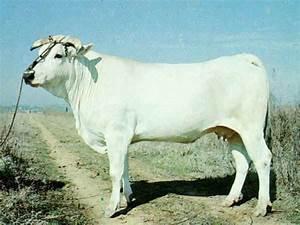
cow